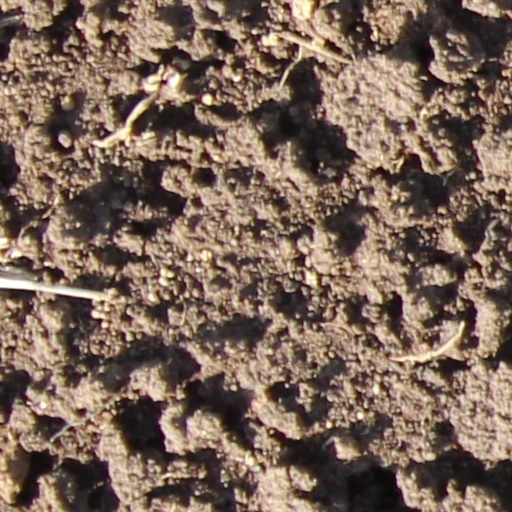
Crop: wheat